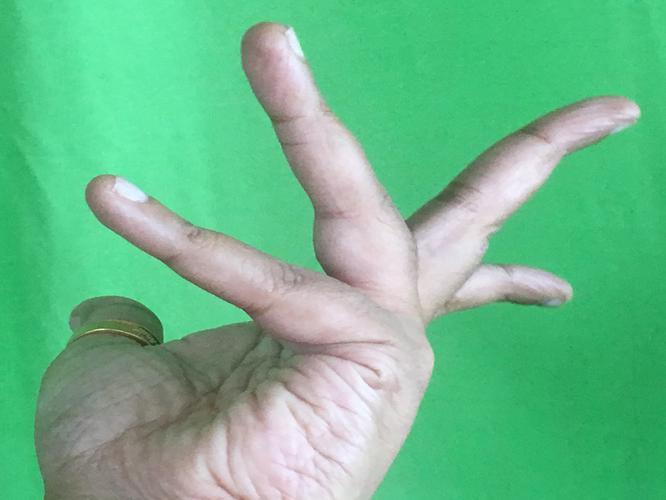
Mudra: Alapadmam
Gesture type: single_hand